Chrysler Concorde

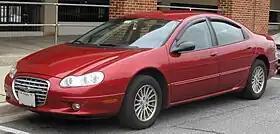
2002–2004 Concorde LXi

The Chrysler Concorde is a full-size car that was produced by Chrysler from 1992 to 2004. It assumed the C-body Chrysler New Yorker Salon's position as the entry-level full-size sedan in the Chrysler brand lineup. One of Chrysler's three original Chrysler LH platform models, it has a front-engine, front-wheel-drive layout.